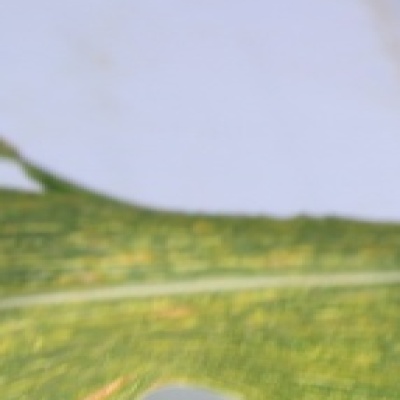
Label: Corn_(Maize)___Maize_Streak_Virus